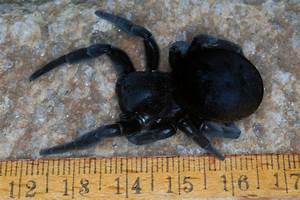
Label: spider